Justin II

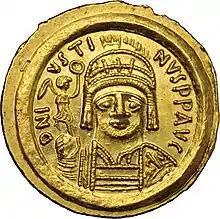
"Solidus" of Justin II marked:

Justin II (died 5 October 578) was Eastern Roman emperor from 565 until 578. He was the nephew of Justinian I and the husband of Sophia, the niece of Justinian's wife Theodora.